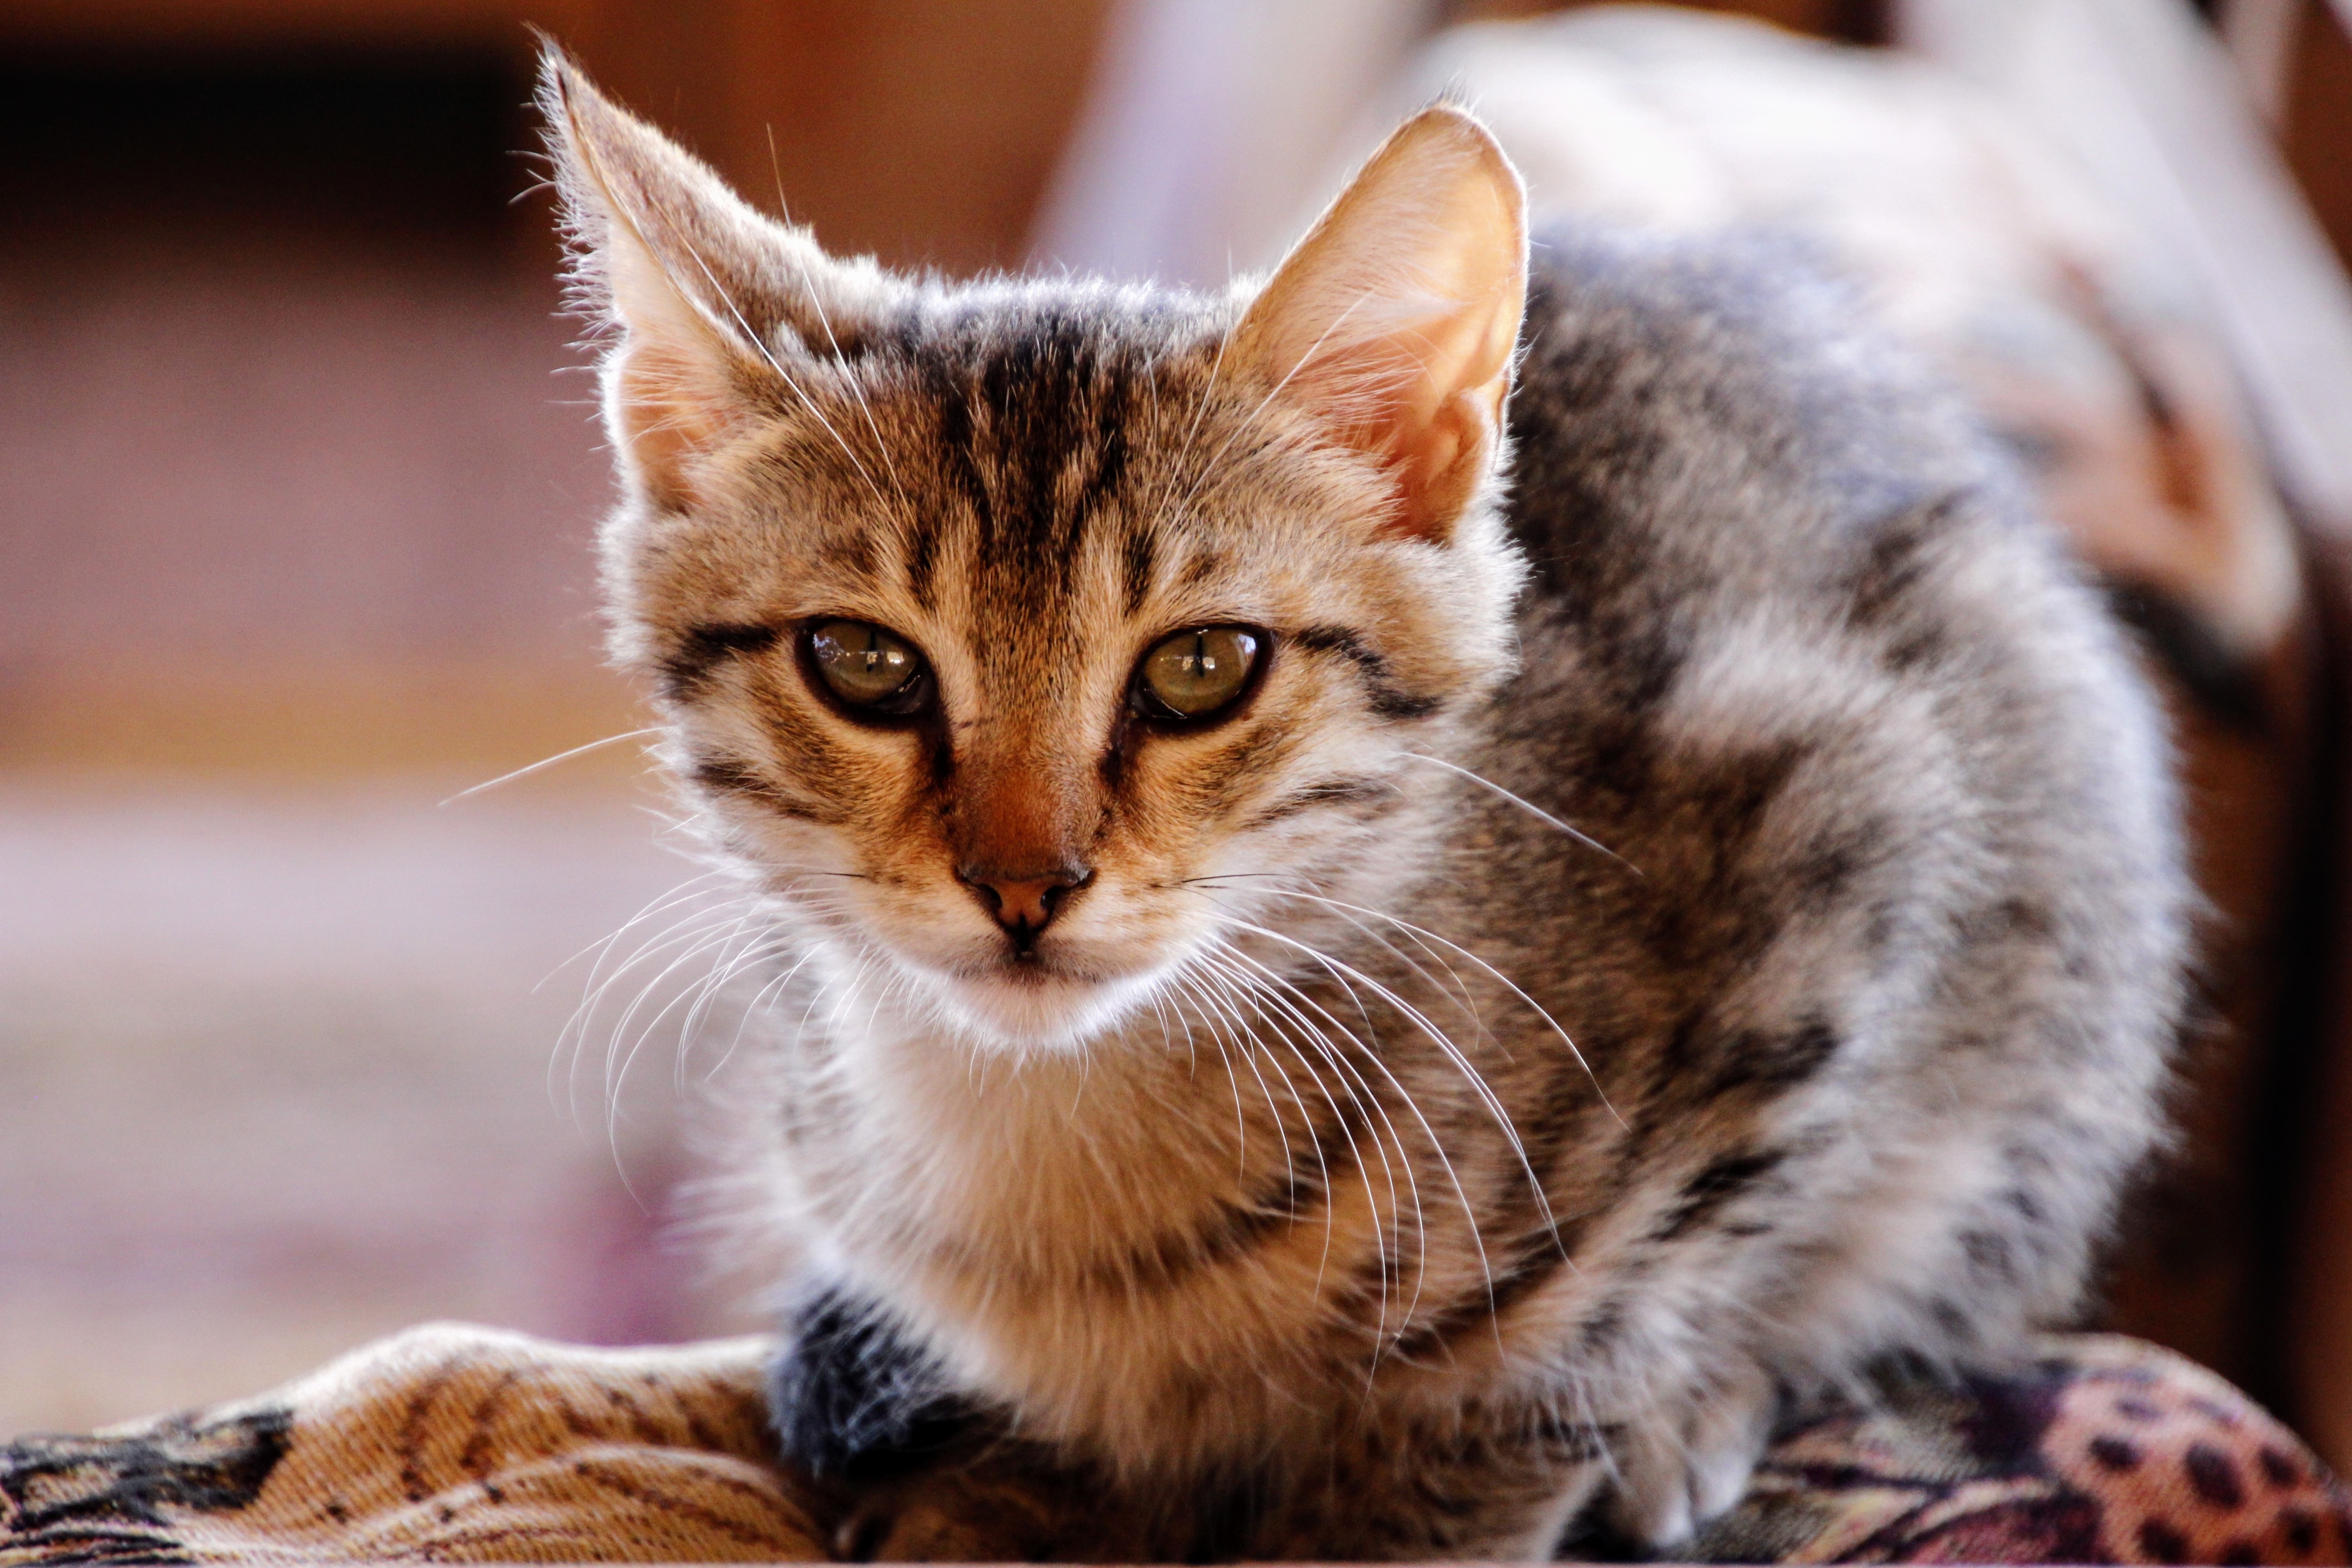
animal, cute, pet, kitten, cat, mammal, predator, fauna, close up, nose, whiskers, adidas, vertebrate, domestic cat, young animal, tabby cat, bengal, european shorthair, wild cat, small to medium sized cats, cat like mammal, domestic short haired cat, pixie bob, rusty spotted cat, toyger